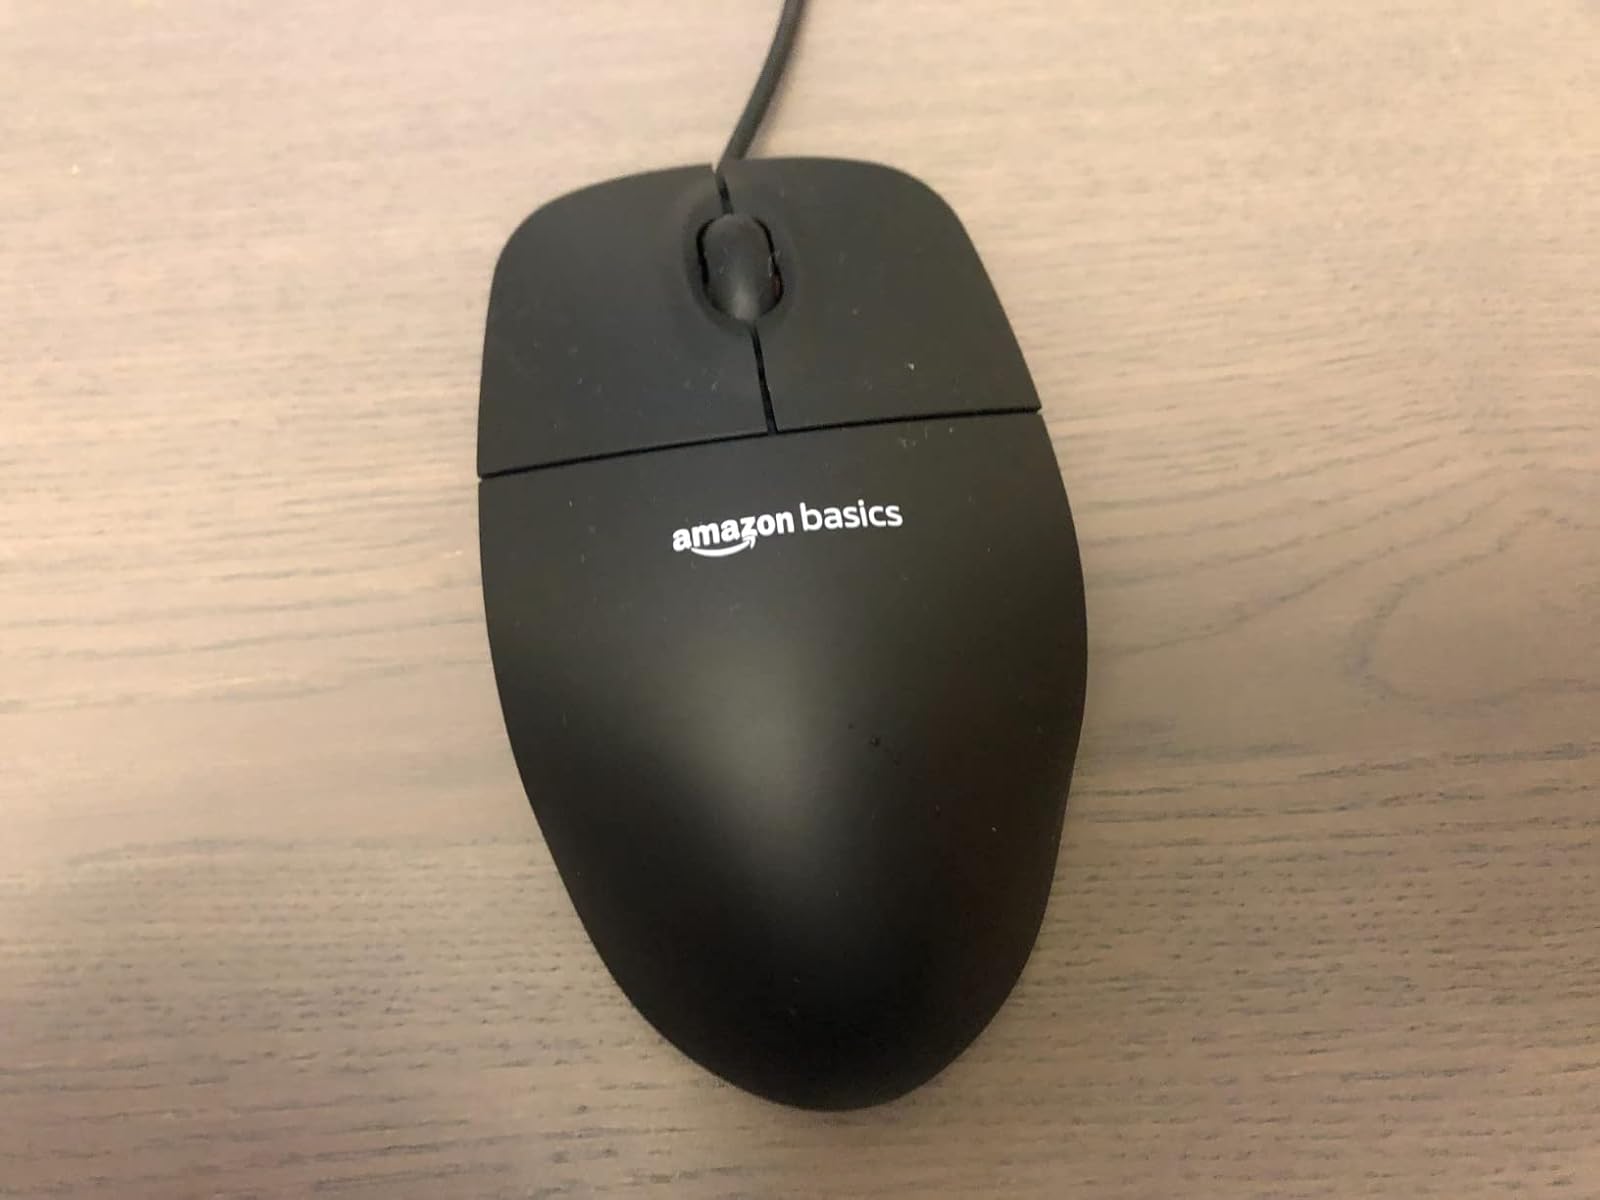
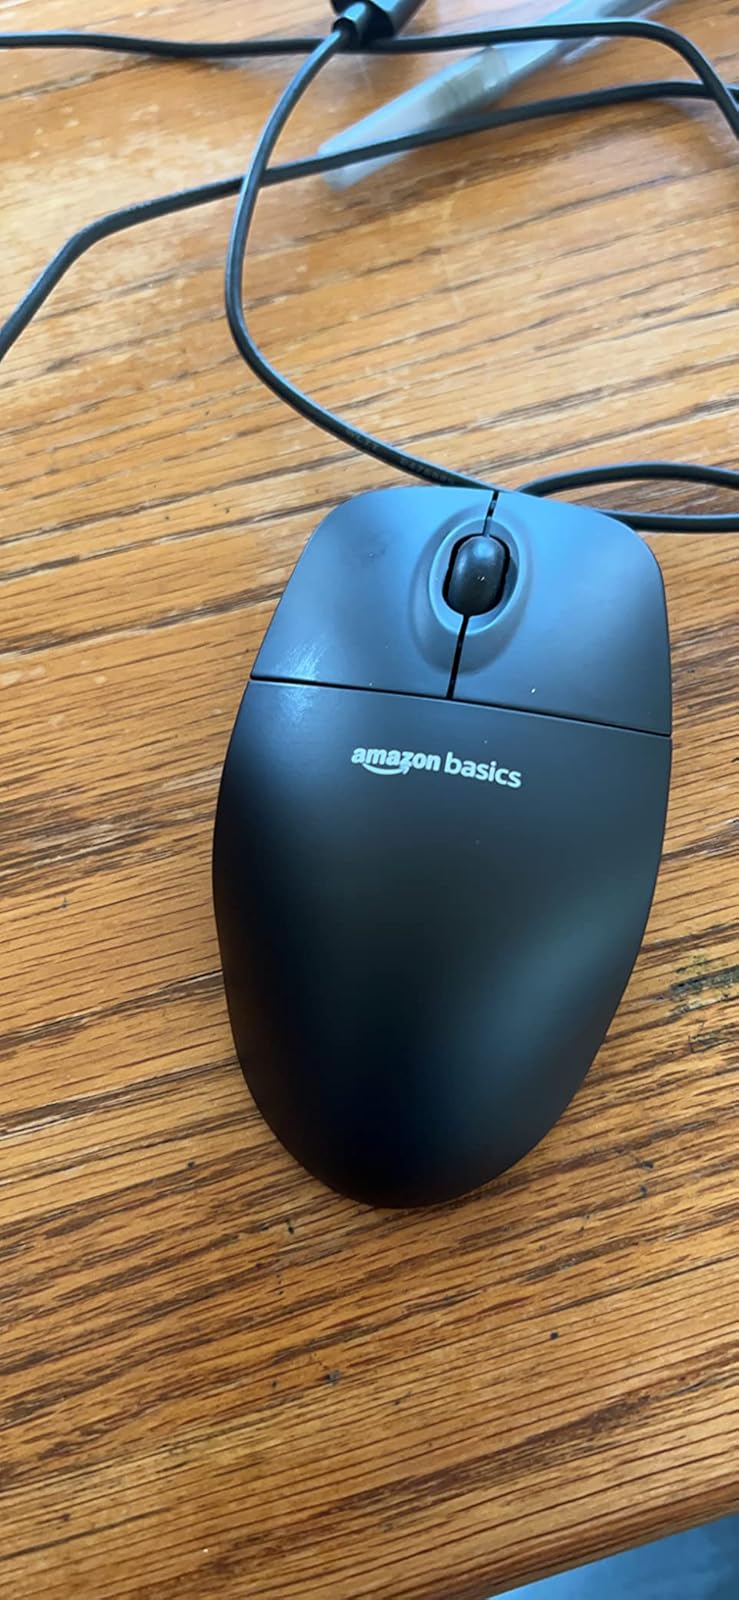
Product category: mouse
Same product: yes